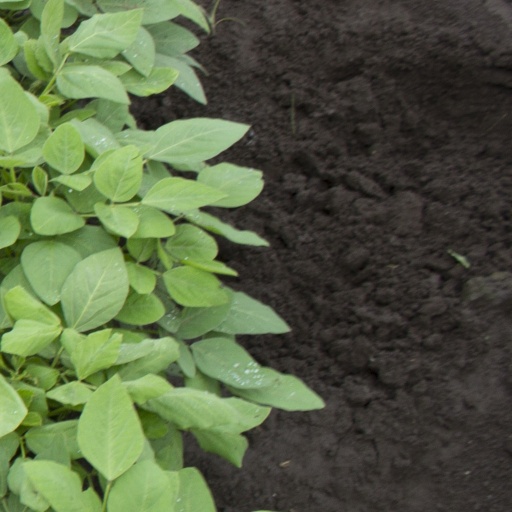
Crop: soybean